Merve Adıyaman

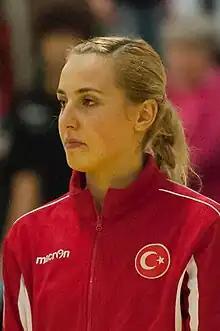
Merve Adıyaman at the 2015 World Women's Handball Championship qualification.

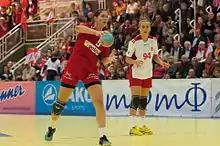
Merve Adıyaman (right) at the 2015 World Women's Handball Championship European qualification match against Austria.

Merve Adıyaman (born 12 September 1994), also known as Merve Özbolluk, is a Turkish women's handballer, who plays in the Turkish Women's Handball Super League for Üsküdar Bld. SK, and the Turkey national team. The -tall sportswoman plays in the right back position.